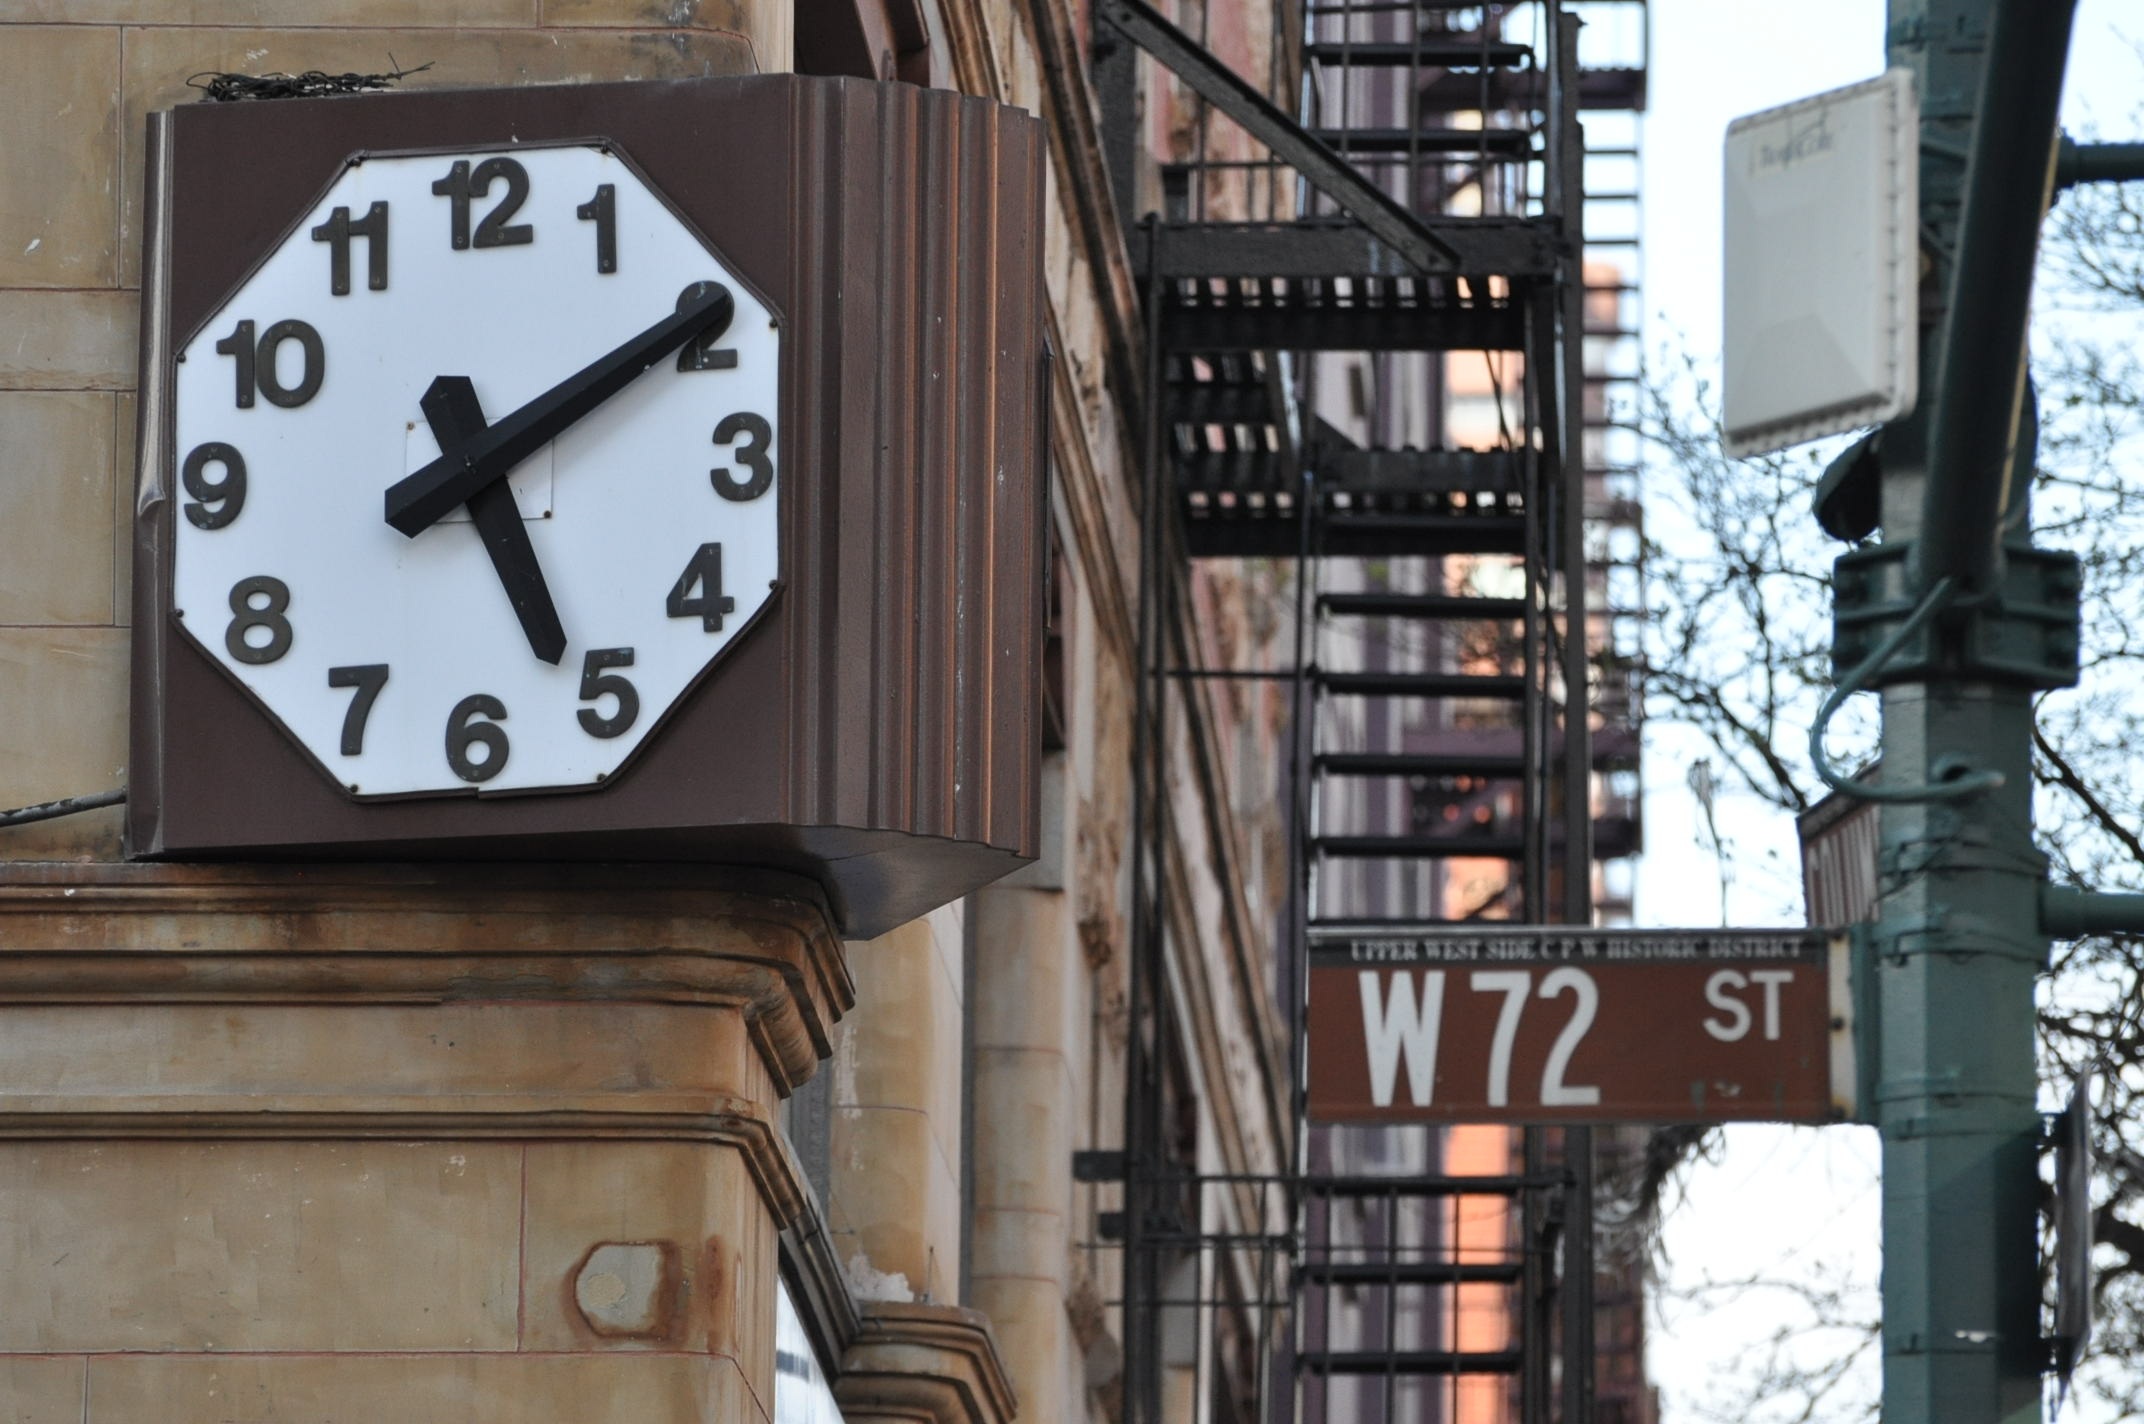
architecture, road, street, clock, building, city, urban, new york, manhattan, sign, nyc, street sign, signage, lighting, fire escape, 72nd street, quitting time